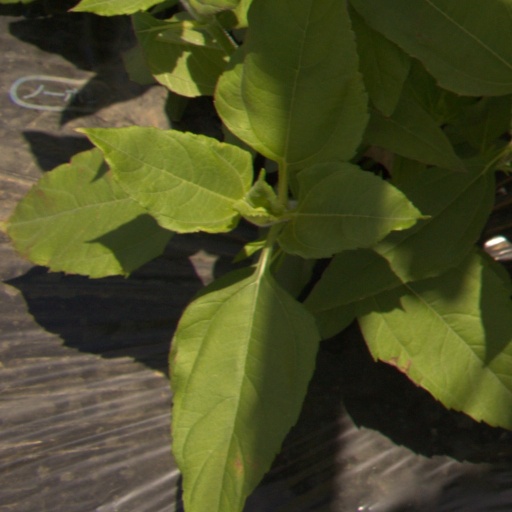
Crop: Jerusalem artichoke